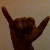
The image shows a hand gesture representing the letter 'Y' in Indian Sign Language.